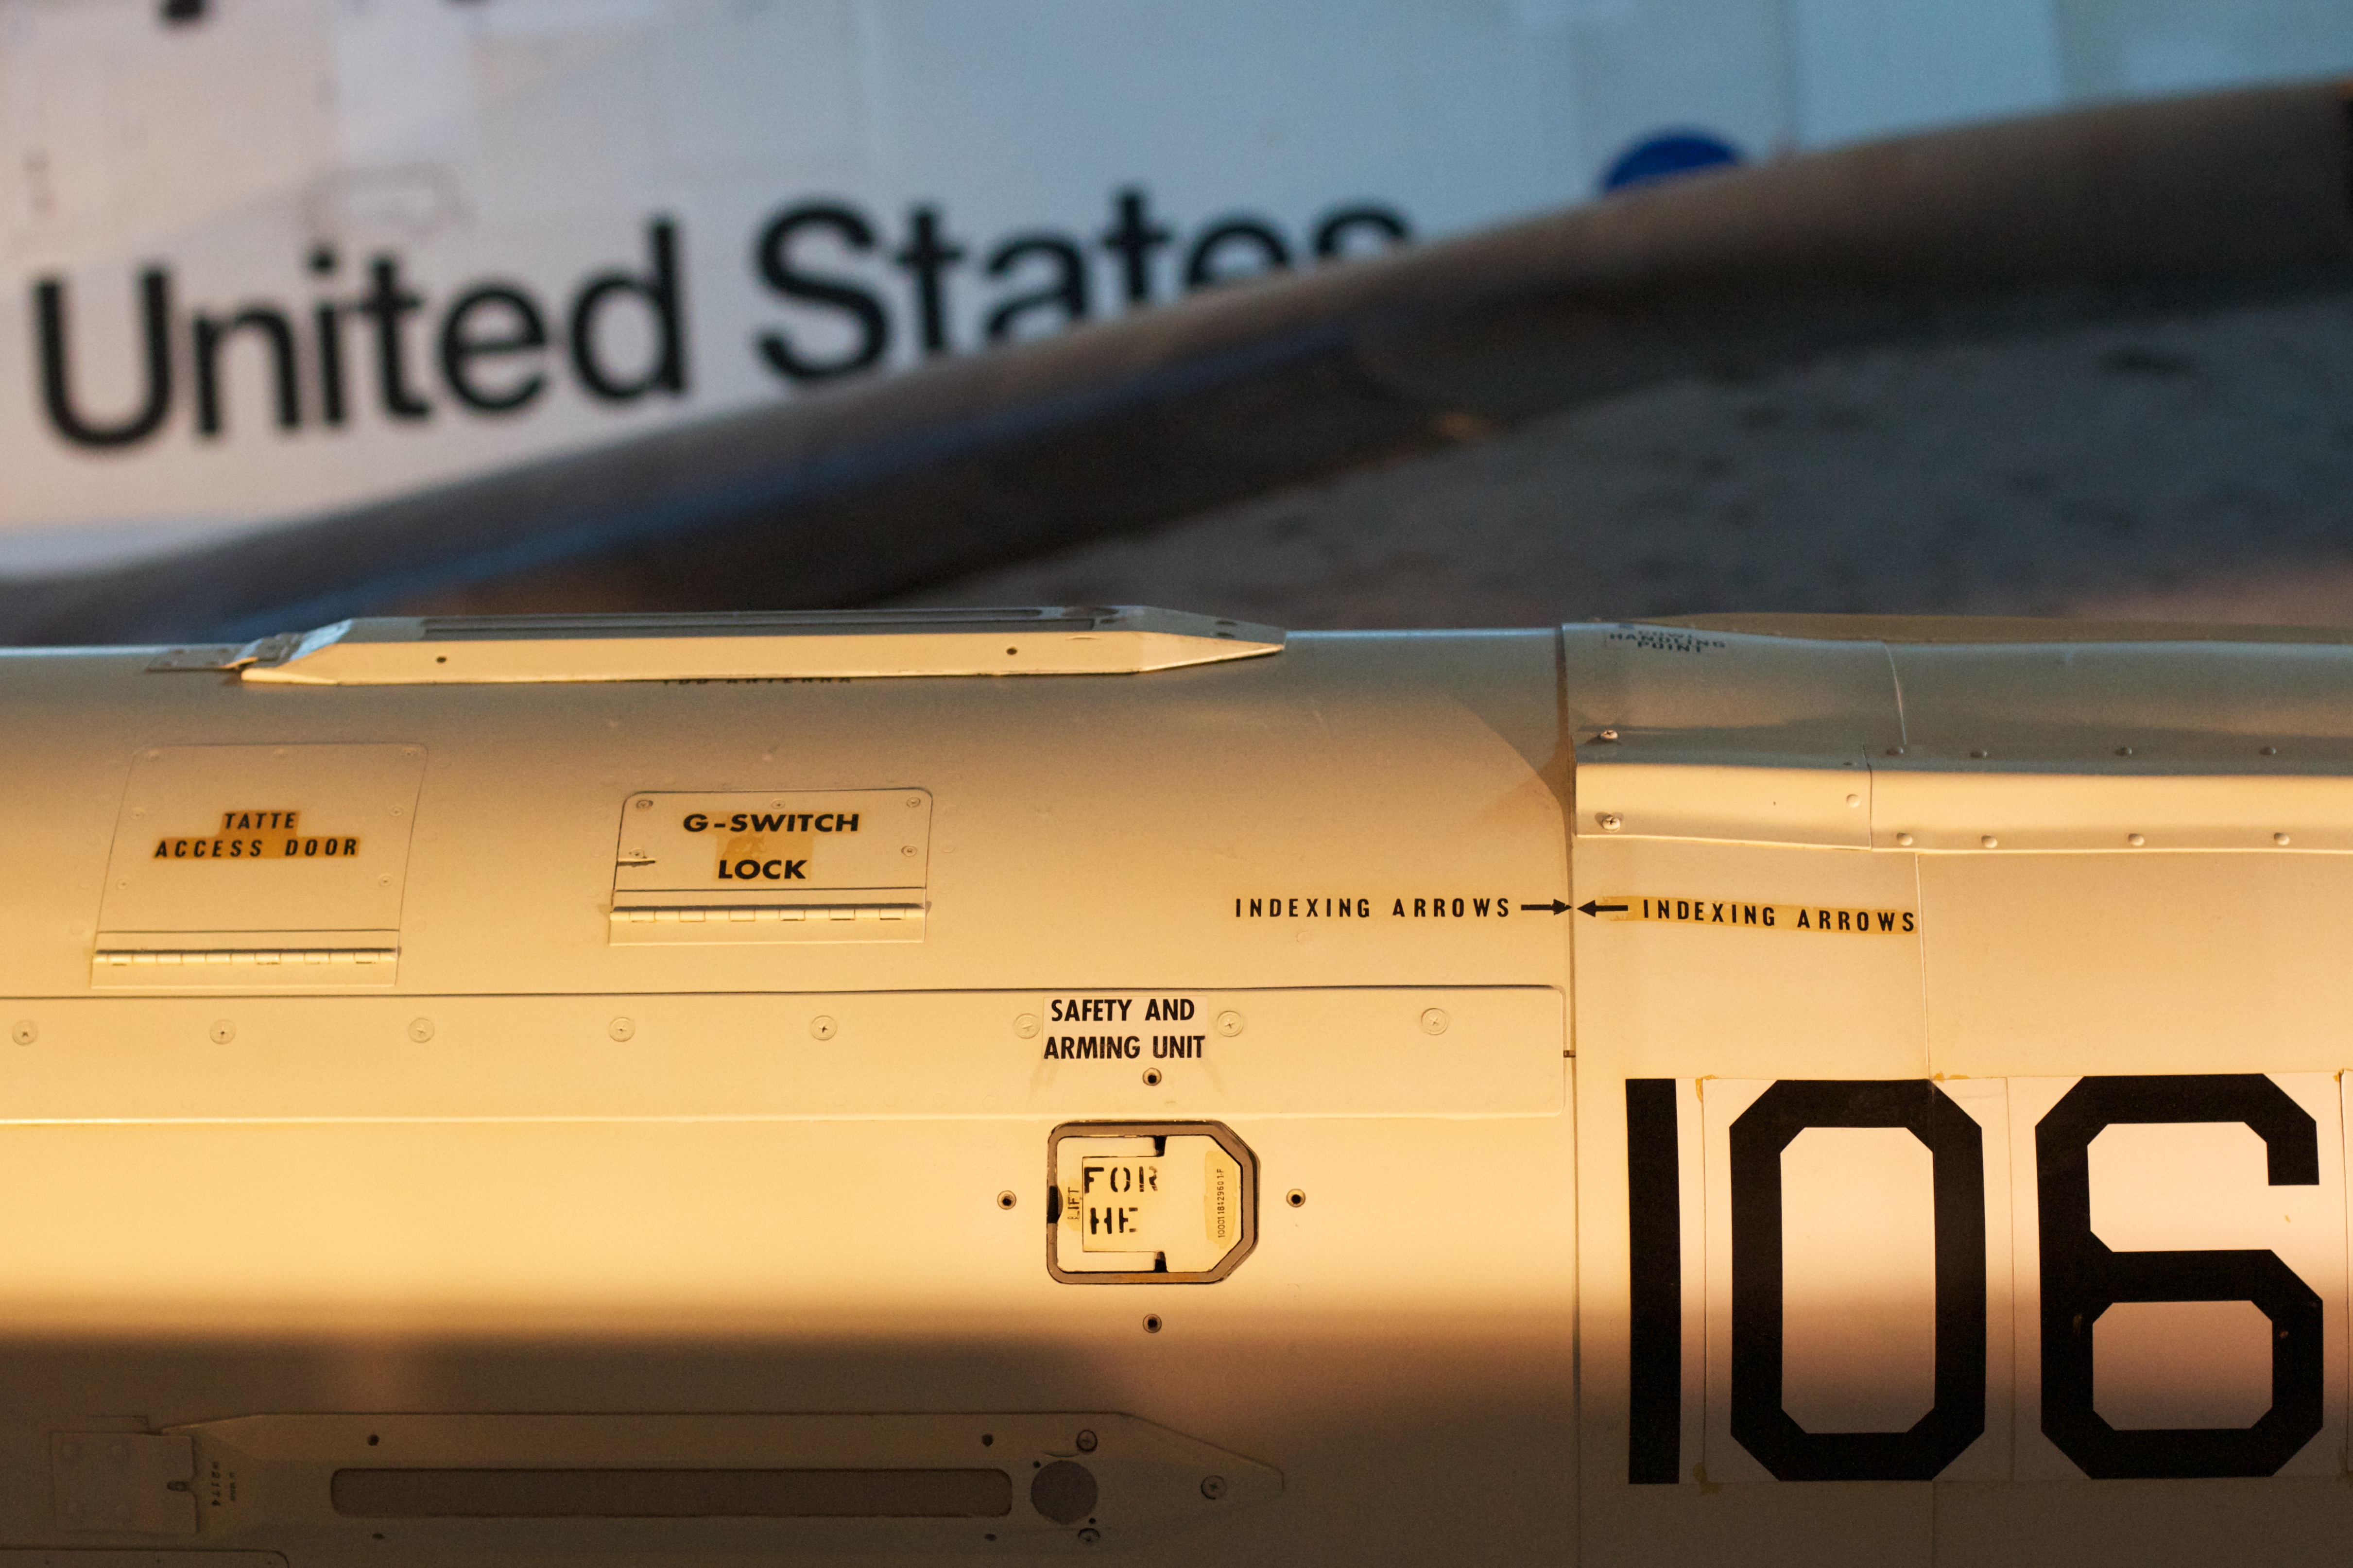
vehicle, font, electronics, design, ds106, 106, screenshot